I Like Your Nerve

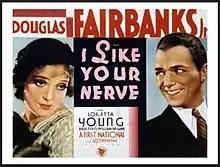
Film poster

I Like Your Nerve is a 1931 American pre-Code romantic comedy film directed by William C. McGann, starring Douglas Fairbanks, Jr. and Loretta Young. Boris Karloff has a small role.